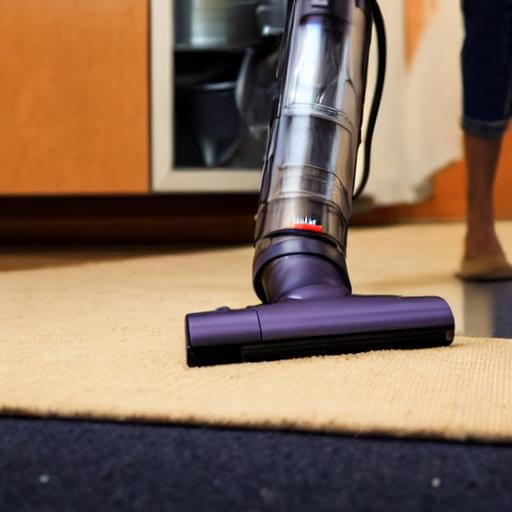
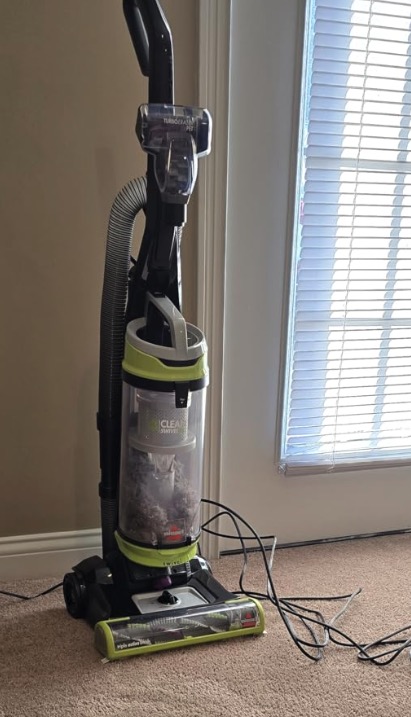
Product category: items_vacuum
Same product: no